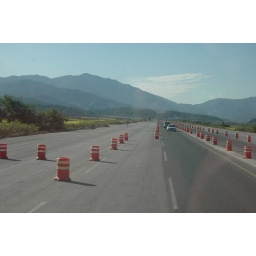
bus stop in the middle of the highway